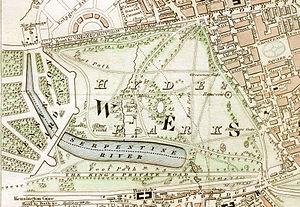
Les Parcs royaux de Londres sont des espaces verts de la capitale du Royaume-Uni qui appartiennent en propre à la Couronne britannique.